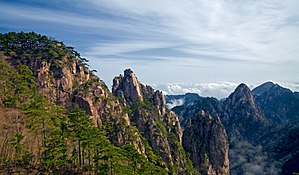
Huangshan
Huangshan
Huangshan er en bjergkæde i det sydlige af Anhui-provinsen i det østlige Kina. Området er berømt for sine smukke udsigter som består af granittoppe i besynderlige former, fyrretræer formet af vejret og tåge set fra oven. Området har også varme kilder og søer. Huangshan bliver ofte anvendt som motiv i traditionel kinesisk kunst og litteratur. I dag er bjerget på UNESCO's Verdensarvsliste og et populært besøgsmål for turister.